Hastings Community Center

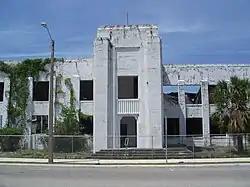

The Hastings Community Center was a historic building in Hastings, Florida, United States. It was located at 401 N. Main Street. It was built in 1937 with a combination of local government and Works Progress Administration funding. The building included an auditorium and meeting halls and its uses included government offices, a library and fire department. Many civic and social groups including the American Legion and American Red Cross used the building for meetings and other events. On February 21, 2007, it was added to the U.S. National Register of Historic Places.